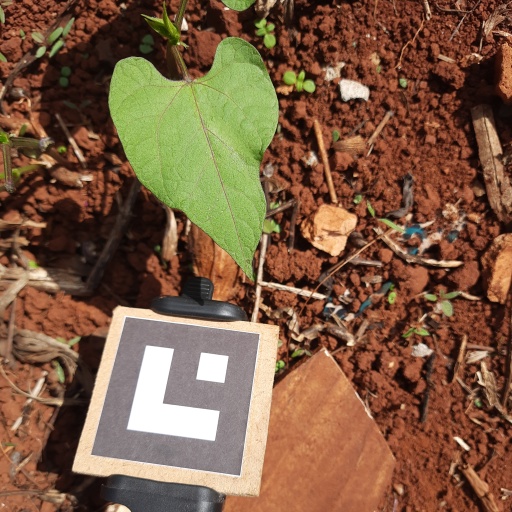
Observations: wavy surface, no eating holes, under sunlight